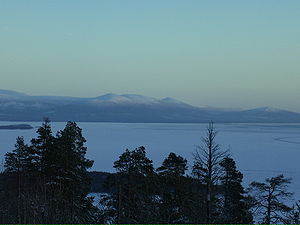
Kandalaksjabugten
Udsigt over bugten.
Kandalaksjabugten ligger i Karelen og Murmansk oblast i det nordvestre Rusland. Det er en af fire store havbugter i Hvidehavet. De andre er Onegabugten, Dvinabugten og Mezenbugten. Nord for Kandalaksjabugten ligger Kolahalvøen.